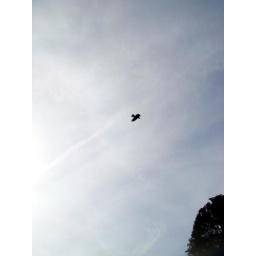
bird in the sky